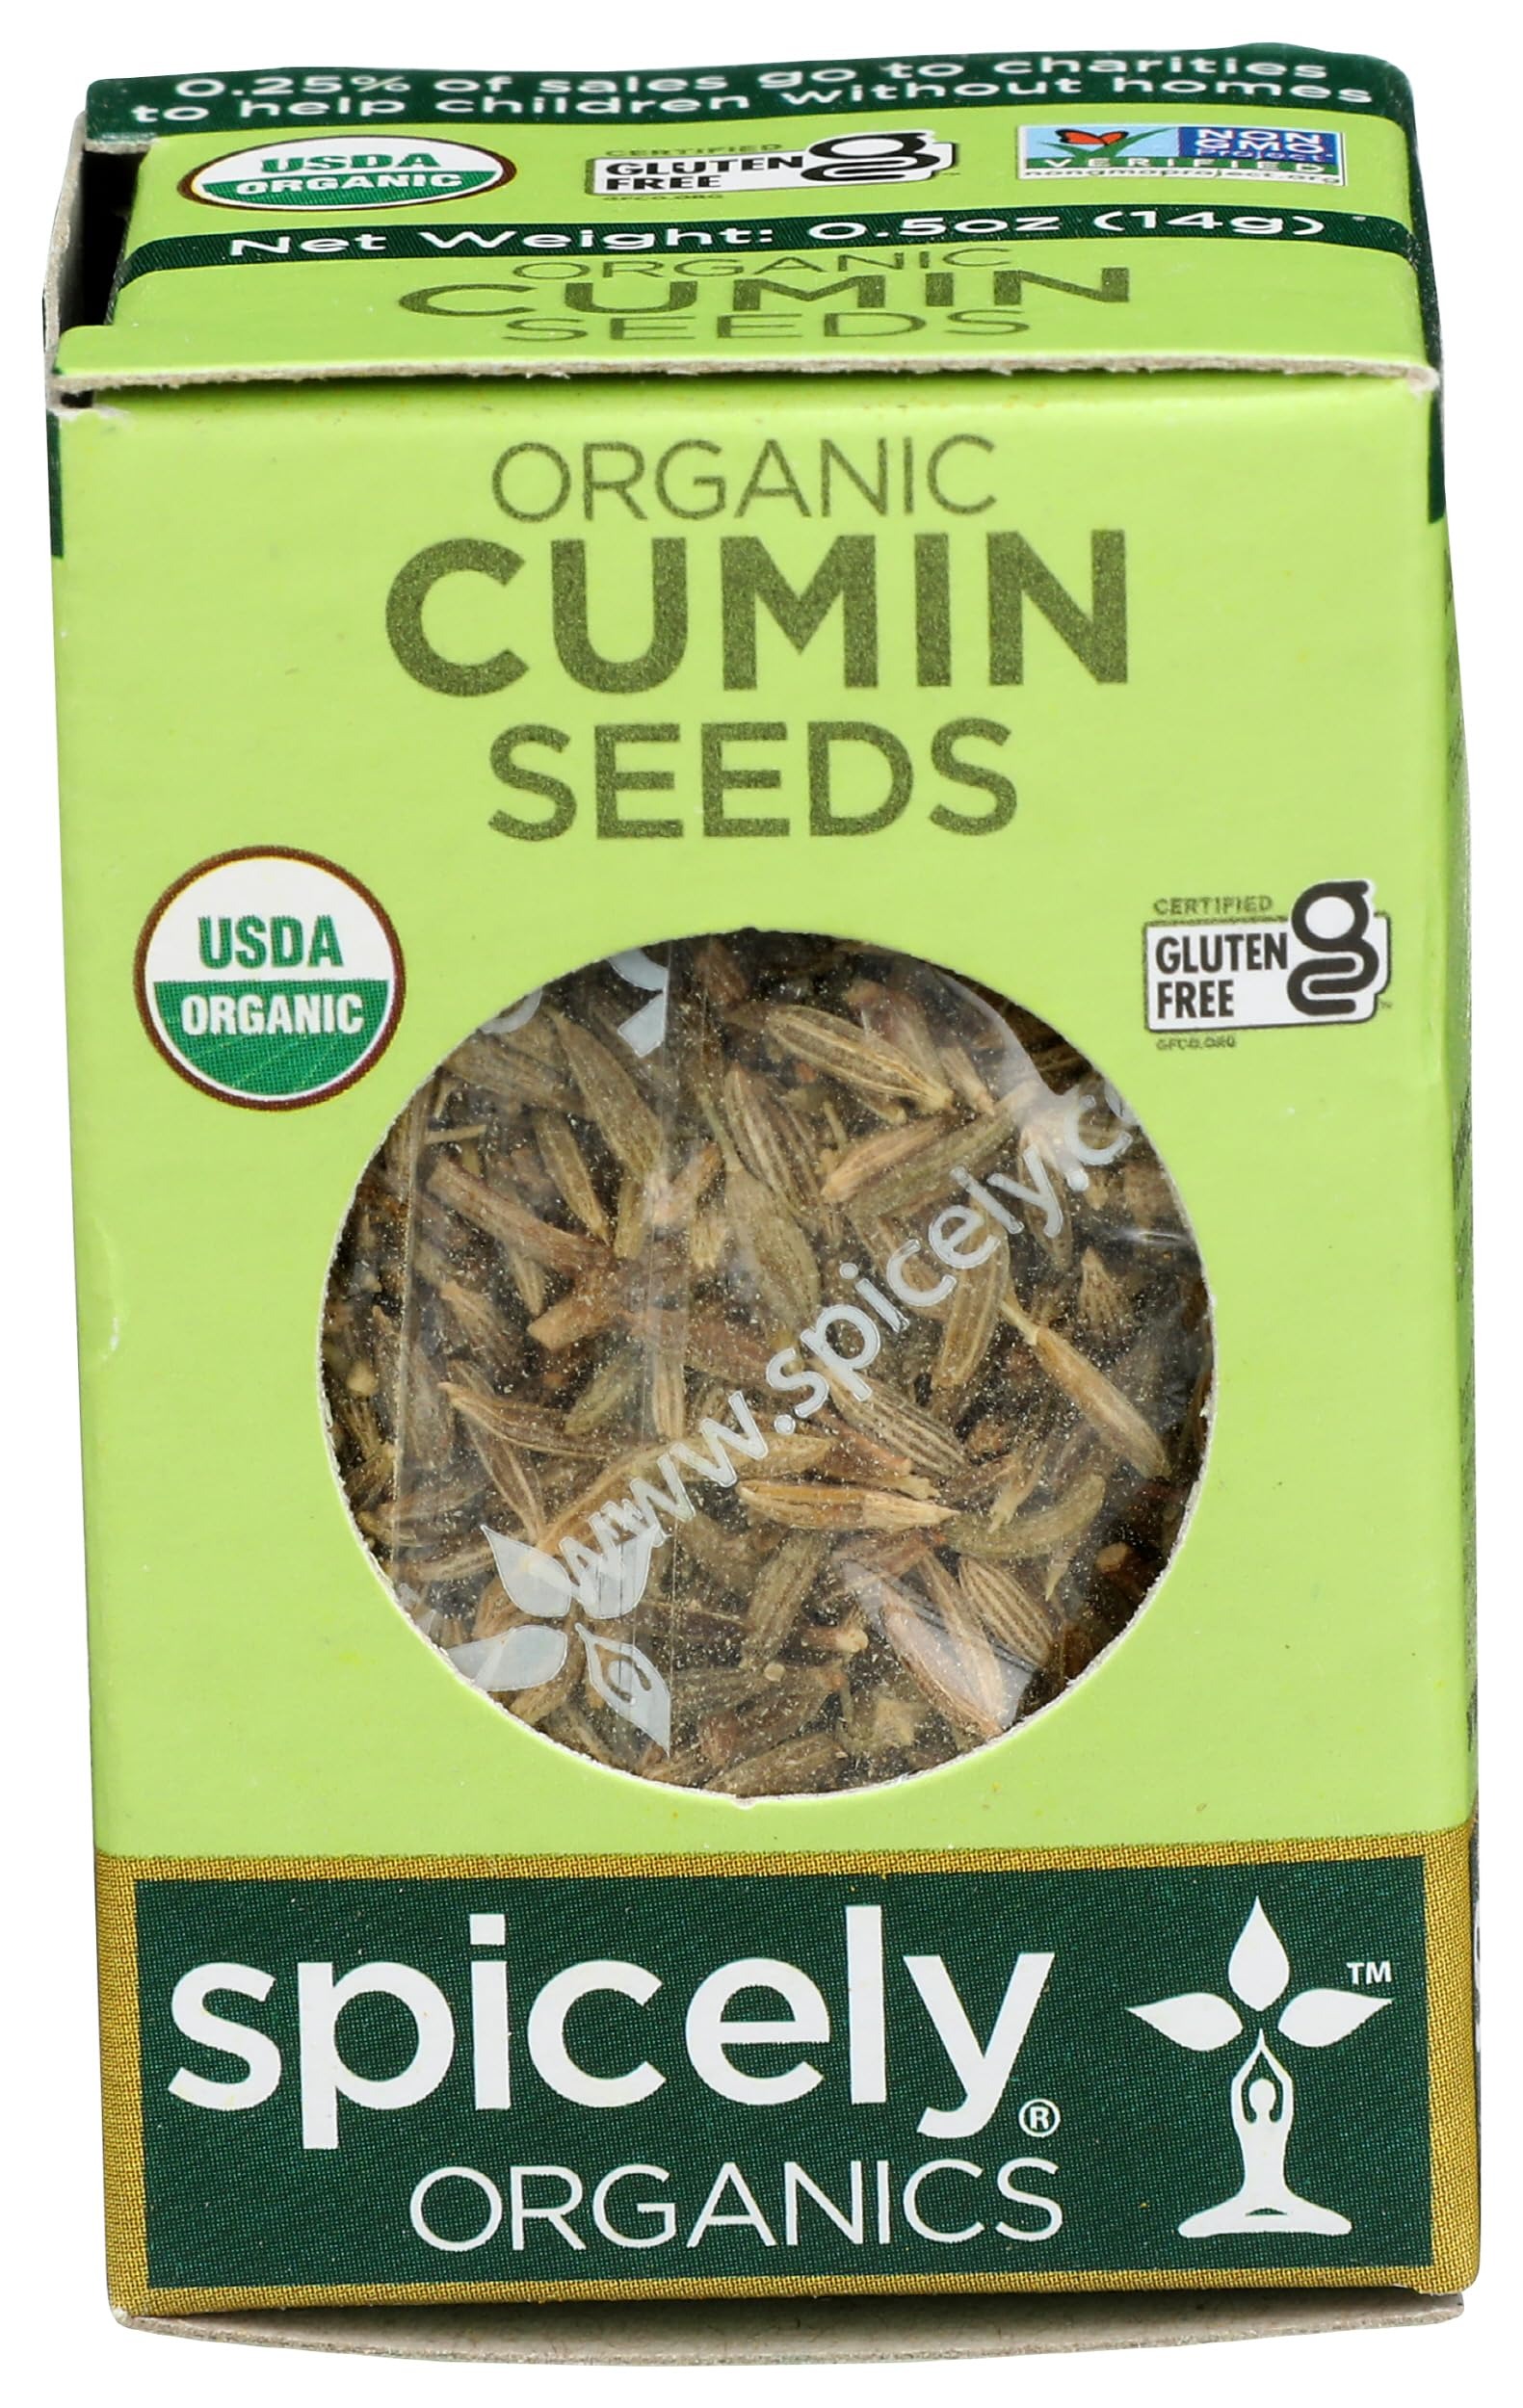
Item Name: Spicely Organic Cumin Seeds Whole 0.50 Ounce ecoBox Certified Gluten Free
Bullet Point 1: Compact EcoBoxes are a SAMPLING size for a few servings. Serving size will depend on recipe or application used.
Bullet Point 2: Desirable amount to maintain freshness.
Bullet Point 3: Certified USDA Organic, Certified GF, NON GMO Verified, Vegan, Kosher. Certifications available at Spicely Organics.
Bullet Point 4: Minimal packaging used to reduce environmental impact. Bags are not resealable.
Bullet Point 5: Please check out our larger sizes for a better price per ounce value. The more you buy, the more you save.
Value: 0.5
Unit: ounce

Price: 6.55